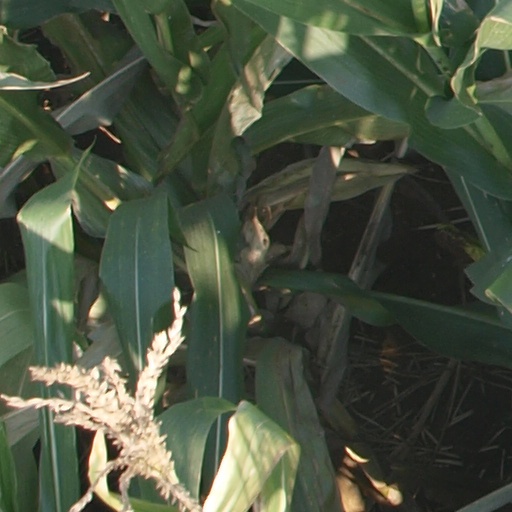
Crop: maize; corn